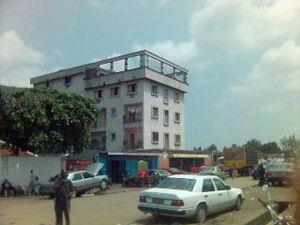
Le district de la Funa est l'un des districts de Kinshasa en République démocratique du Congo situé au Sud du centre-ville. Il est composé des communes de Bandalungwa, de Bumbu, de Kalamu, de Kasa-Vubu, de Makala, de Ngiri-ngiri et de Selembao.
Kasa-Vubu, anciennement Dendale, est une commune du centre de la ville de Kinshasa en République démocratique du Congo. Développée à partir des années 1940, elle est avec Kalamu le cœur historique de la Cité.